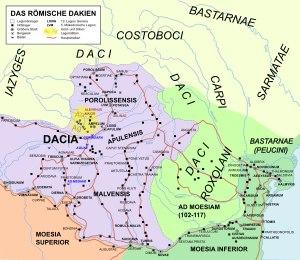
La Legio IIII Flavia Felix, fut une légion de l’armée romaine reconstituée en 70 par l’empereur Vespasien pour remplacer la Legio IIII Macedonica créée sous Jules César en 48 av. J.-C. mais dissoute par le même Vespasien, probablement parce qu’elle avait soutenu son rival Vitellius en 68/69. De la même façon, la XVI Gallica fut dissoute et reconstituée sous le nom de XVI Flavia Firma.